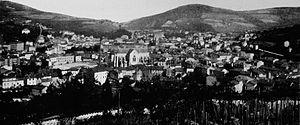
Dictionnaire illustré des communes du département du Rhône. Tome 2 / par MM. E. de Rolland et D. Clouzet.
Tarare est une commune française, située dans le département du Rhône en région Auvergne-Rhône-Alpes.